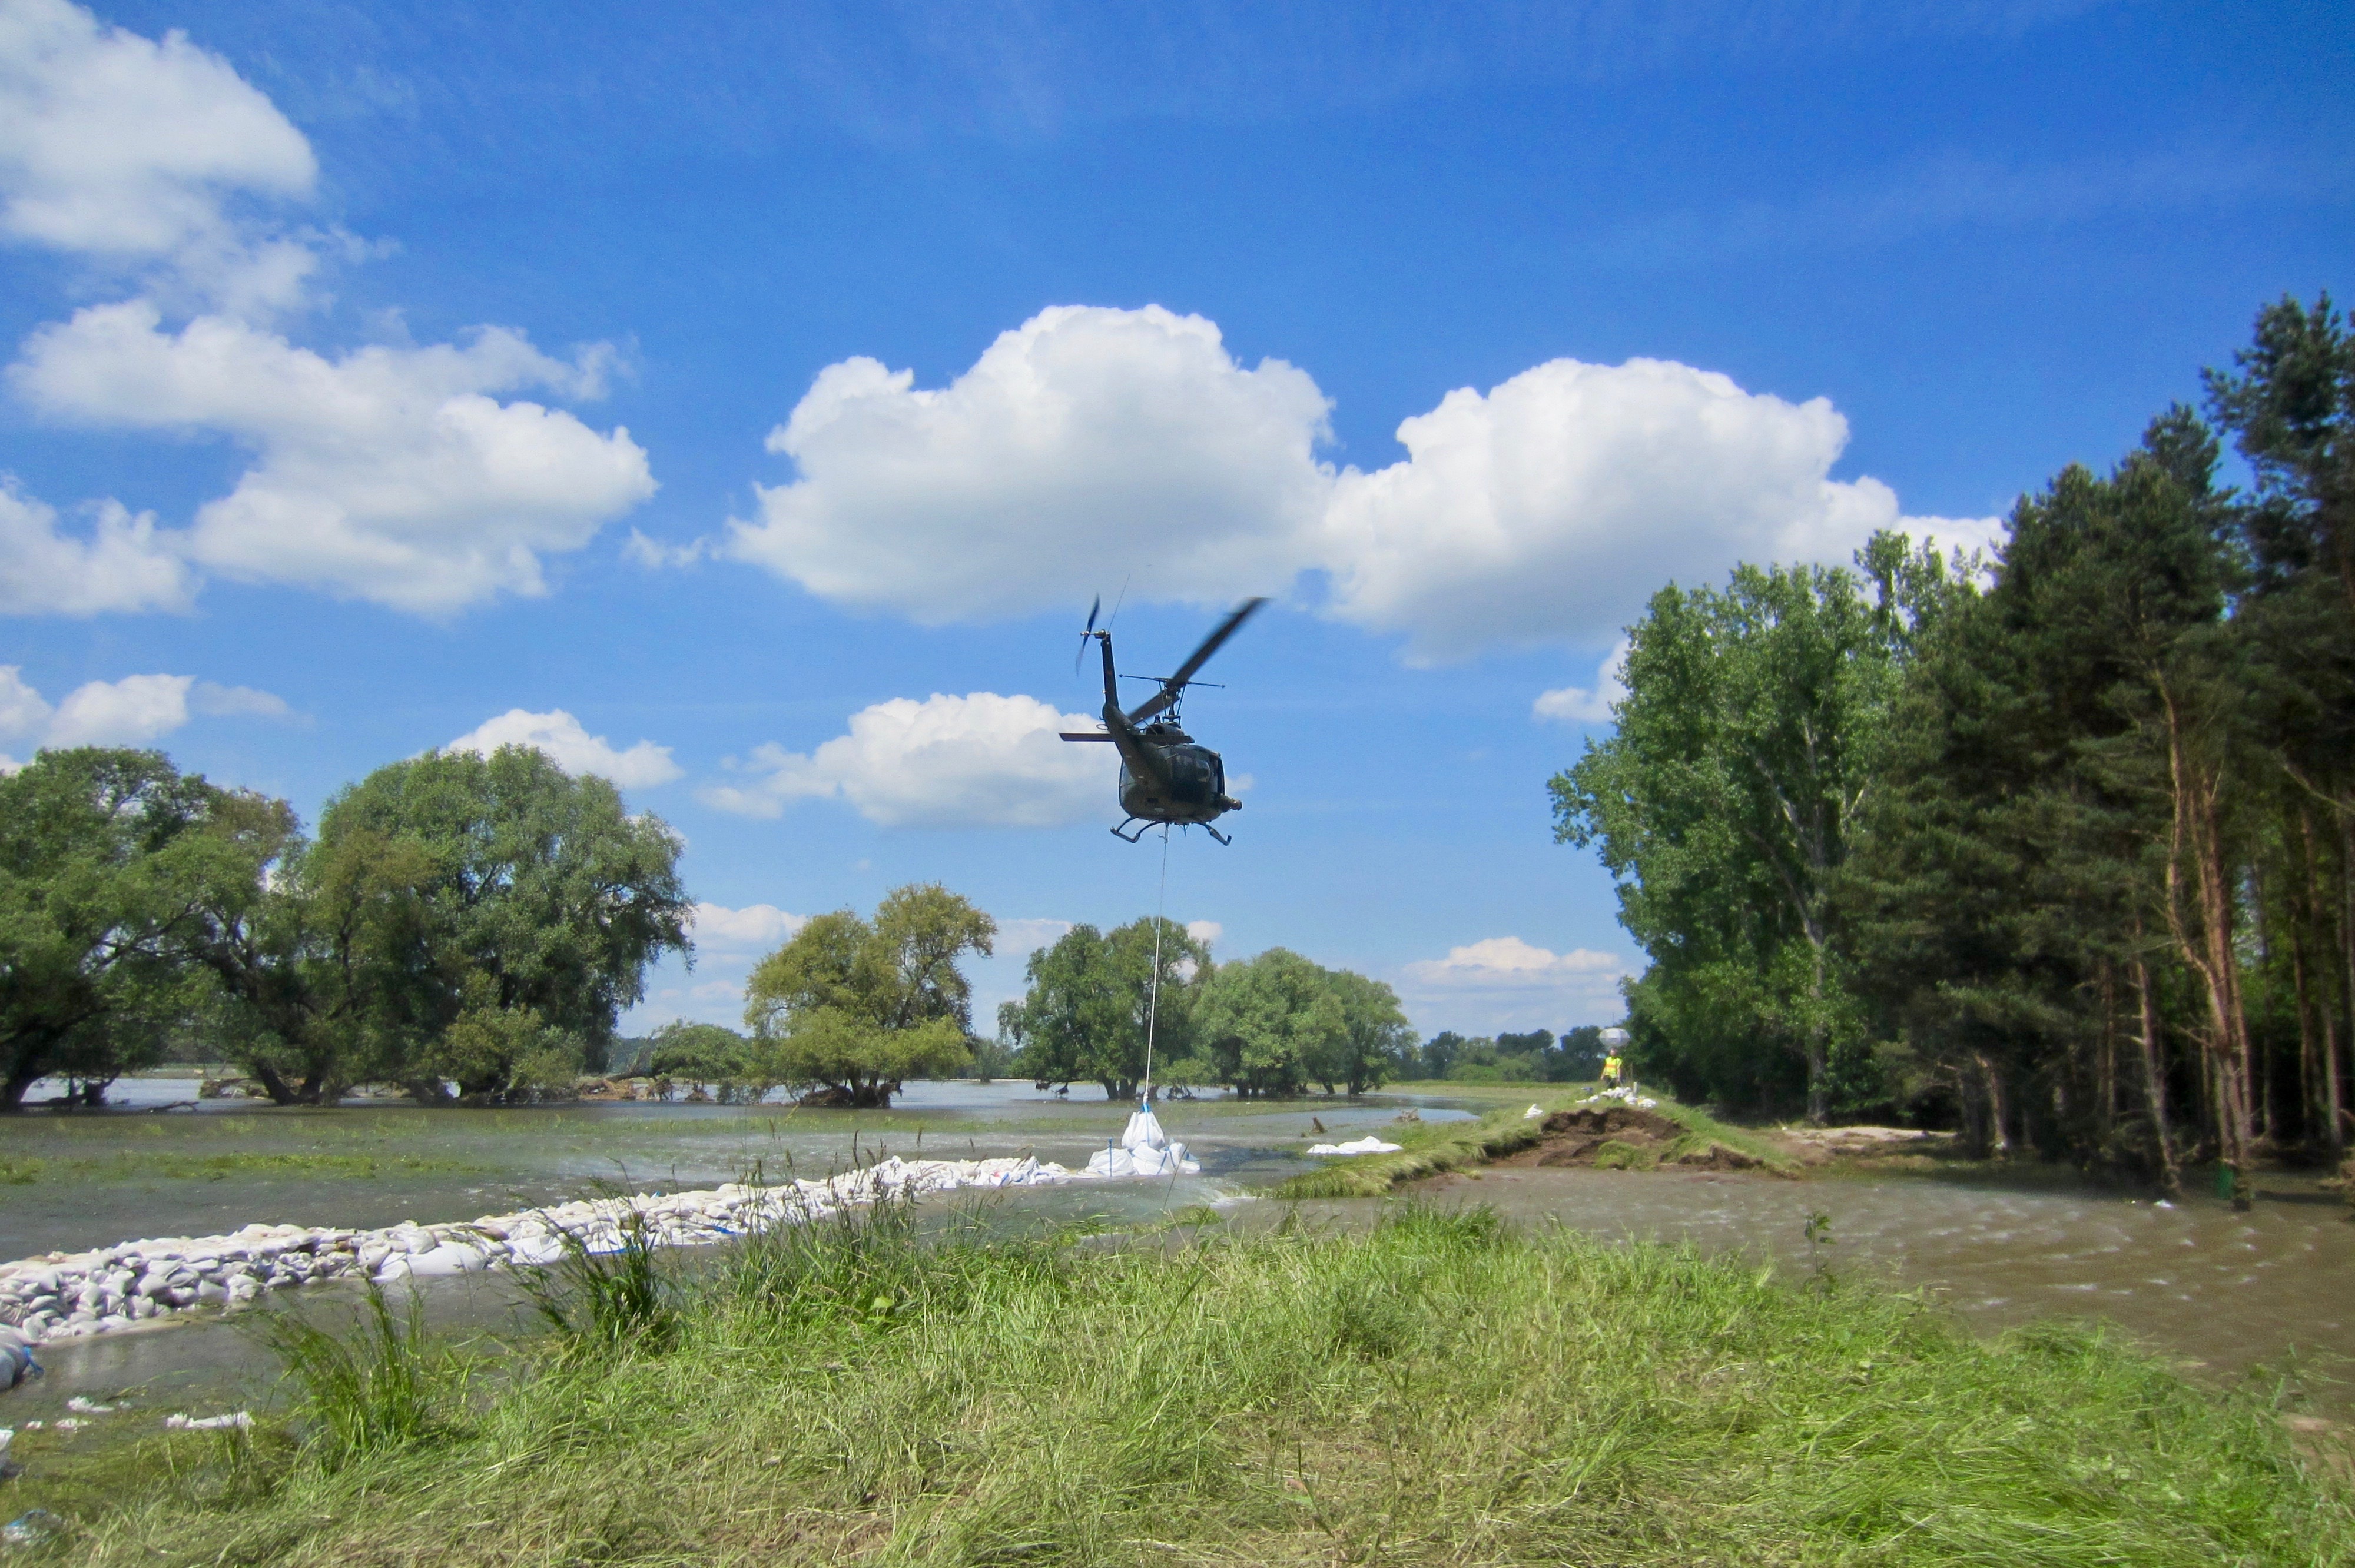
wind, vehicle, dam, helicopter, wetland, flooding, ecosystem, trough, atmosphere of earth, ehrenamt, thw, bbk, technical aid organization, sand bag